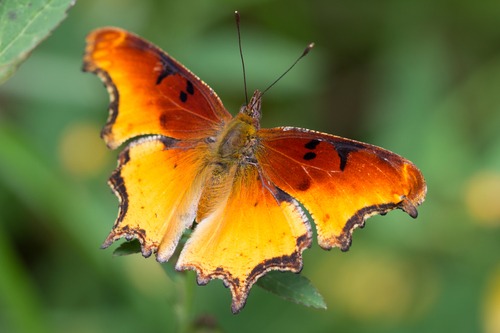
Scientific name: Anartia jatrophae
Common name: White peacock
Family: Nymphalidae
Order: Lepidoptera
Pollinator type: Primary pollinator
Habitat: Gardens, parks, and open areas
Geographic range: Southern United States to Argentina
Conservation status: Least Concern